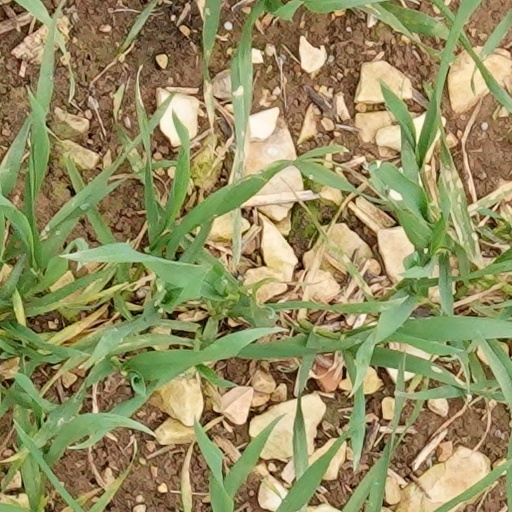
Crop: wheat